Answer in natural language. How many DiningTables are visible in the scene? Choose between the following options: 2, 4, 1, 0 or 3
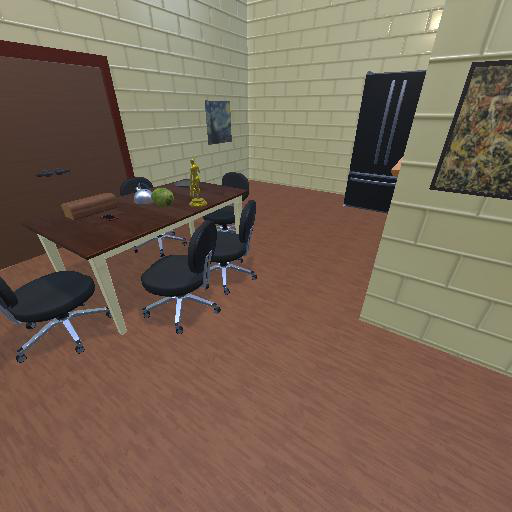
<answer>1</answer>